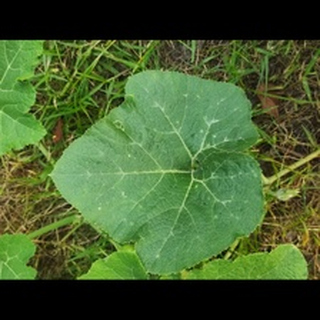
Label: healthy_pumpkin